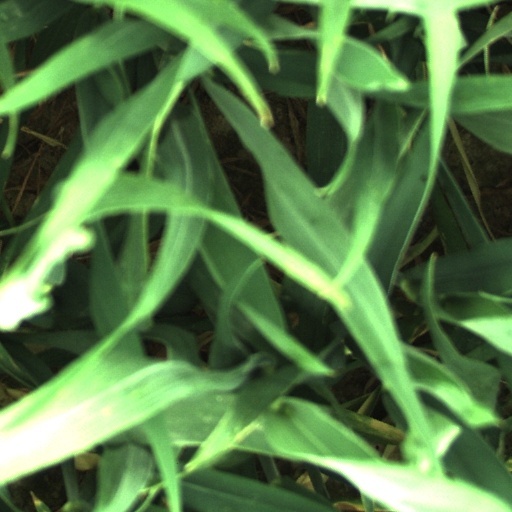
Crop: wheat